Turks in Germany

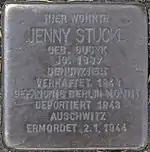
Jenny Gusyk

Turkish immigrants make up Germany's largest immigrant group and have been ranked last in Berlin Institute's integration ranking.